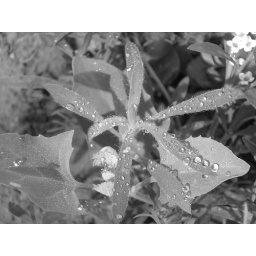
Water droplets in black and white